SeaWorld San Antonio

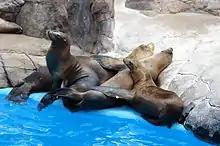
Basking sea lions.

SeaWorld San Antonio has one of the most prolific beluga breeding programs in any zoological facility in the United States. Half of the belugas currently at the facility were born at the park and several belugas at other US facilities were originally born here.